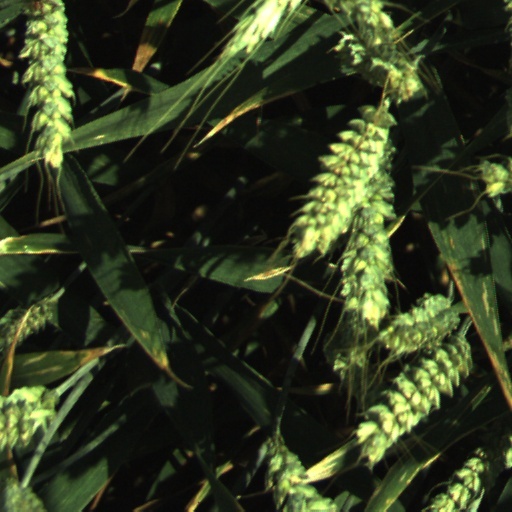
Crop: wheat